Tatiana Rynearson

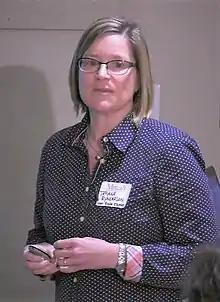
Rynearson lectures at the University of Rhode Island Metcalf Institute in 2020

Tatiana Rynearson is an American oceanographer who is a professor at the University of Rhode Island. Her research considers plankton diversity and abundance. Rynearson has been on several research cruises, including trips to the North Sea, Puget Sound, the Gulf of Mexico and the North Atlantic.